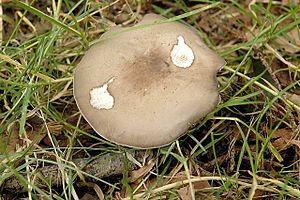
Le genre Melanoleuca regroupe des champignons basidiomycètes de la famille des Pluteaceae et autrefois de la famille des Tricholomataceae.